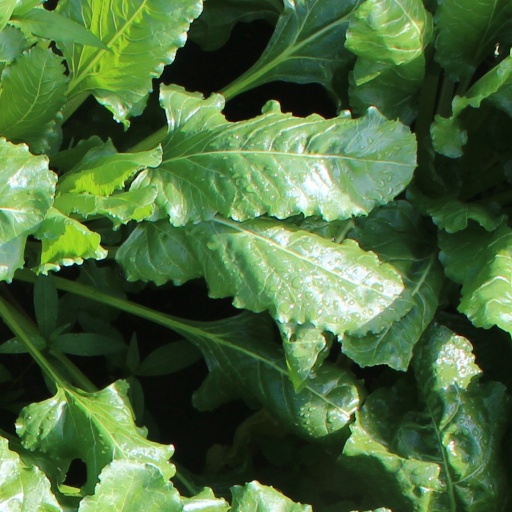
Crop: sugar beet